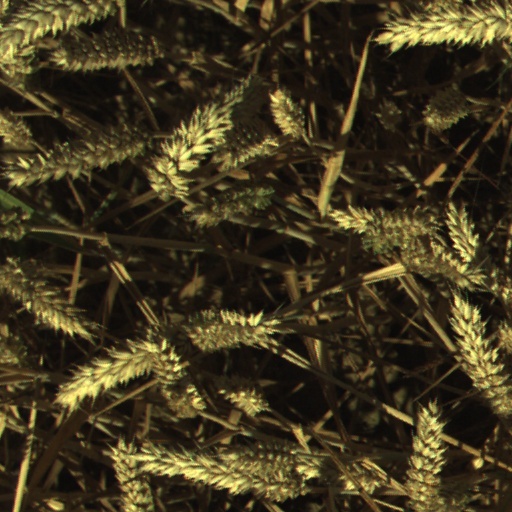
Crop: wheat